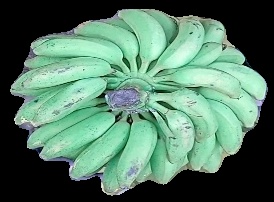
Variety: elakki-bale
Grade: grade1